The End (The X-Files)

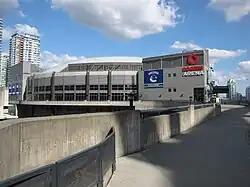
The opening of the episode was filmed at Rogers Arena in Vancouver.

The episode introduced two new characters in Gibson Praise, played by Jeff Gulka, and Diana Fowley, portrayed by Mimi Rogers. Kim Manners later said of Gulka, "There was something about that kid's personality that really came off on screen. He really exuded an intelligence that was pretty special. Chris saw what Bob Goodwin did with him and he knew that this kid was a special storytelling tool for the chronicle of the X-Files". Chris Carter said that Fowley "was a character you were destined to hate because she was a competitor for Mulder's affection with Scully". Gillian Anderson said, "She didn't make it easy on Scully. I think she was aware of her effect on Mulder and on the situation."